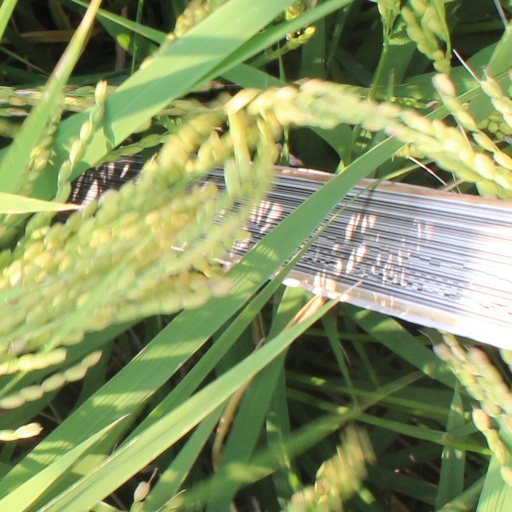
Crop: rice